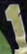
Number: 1